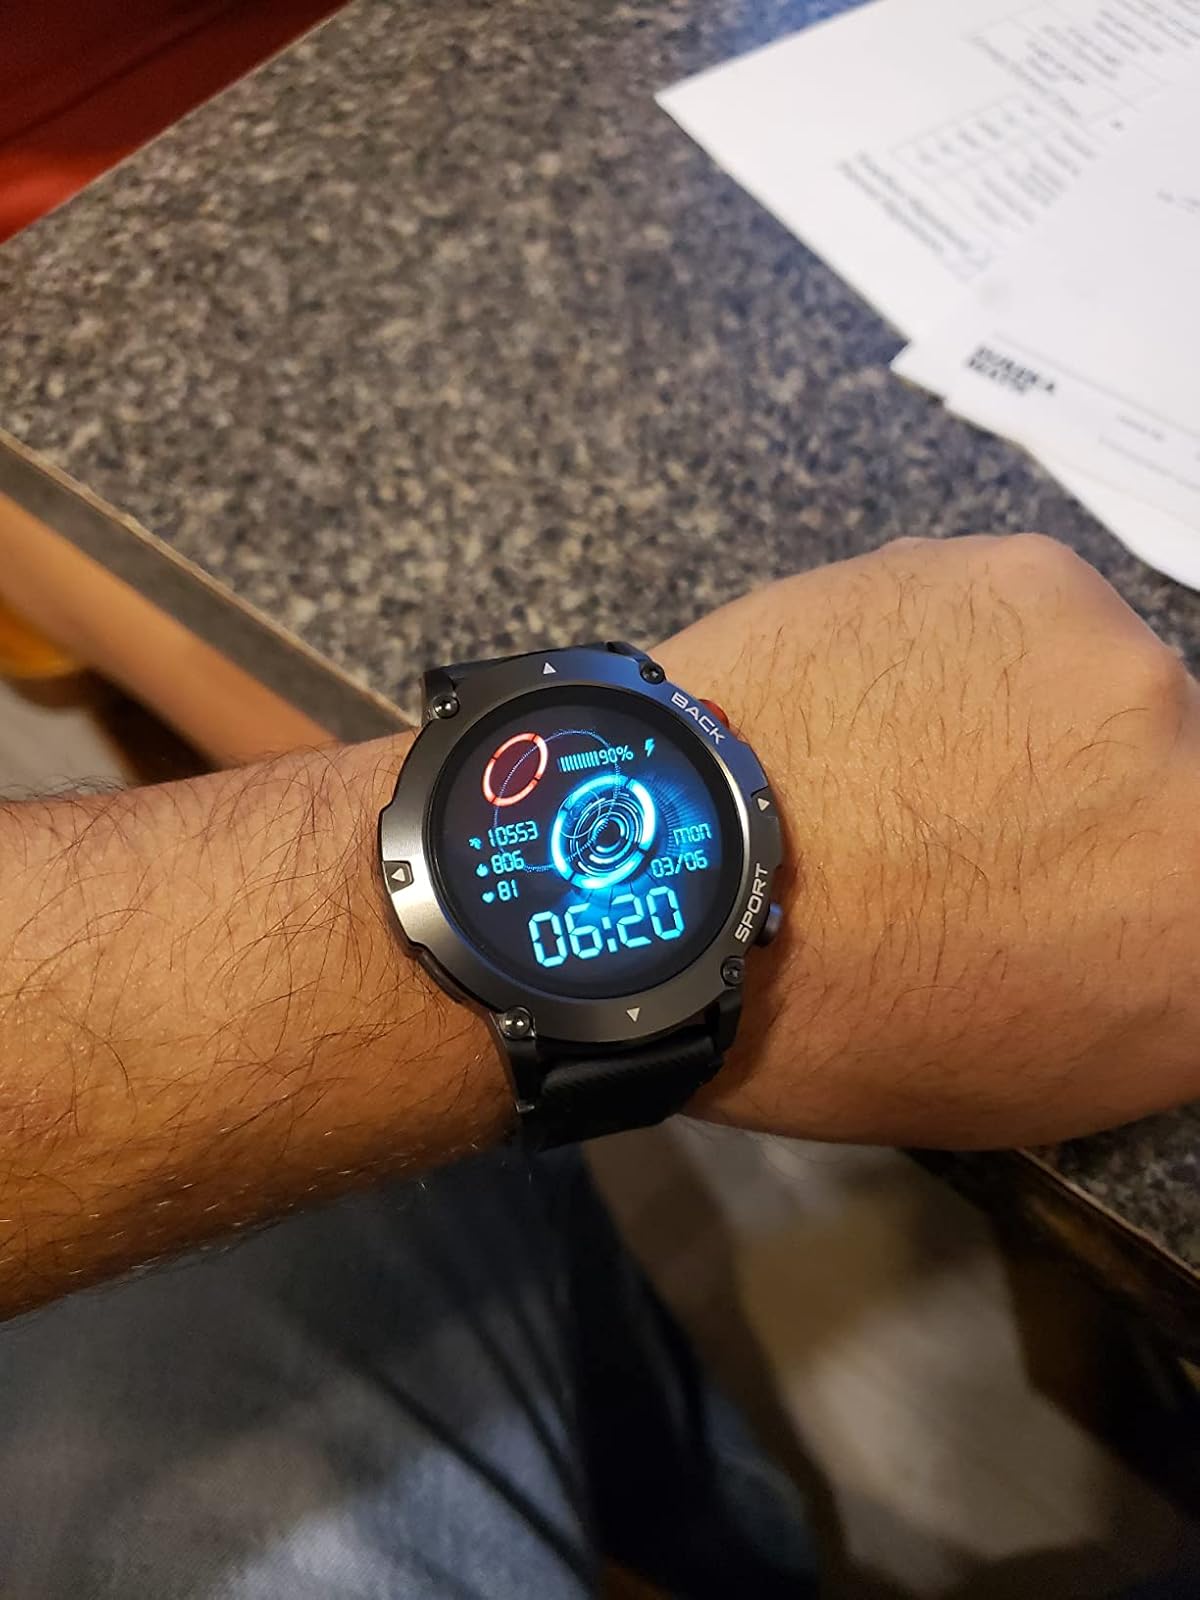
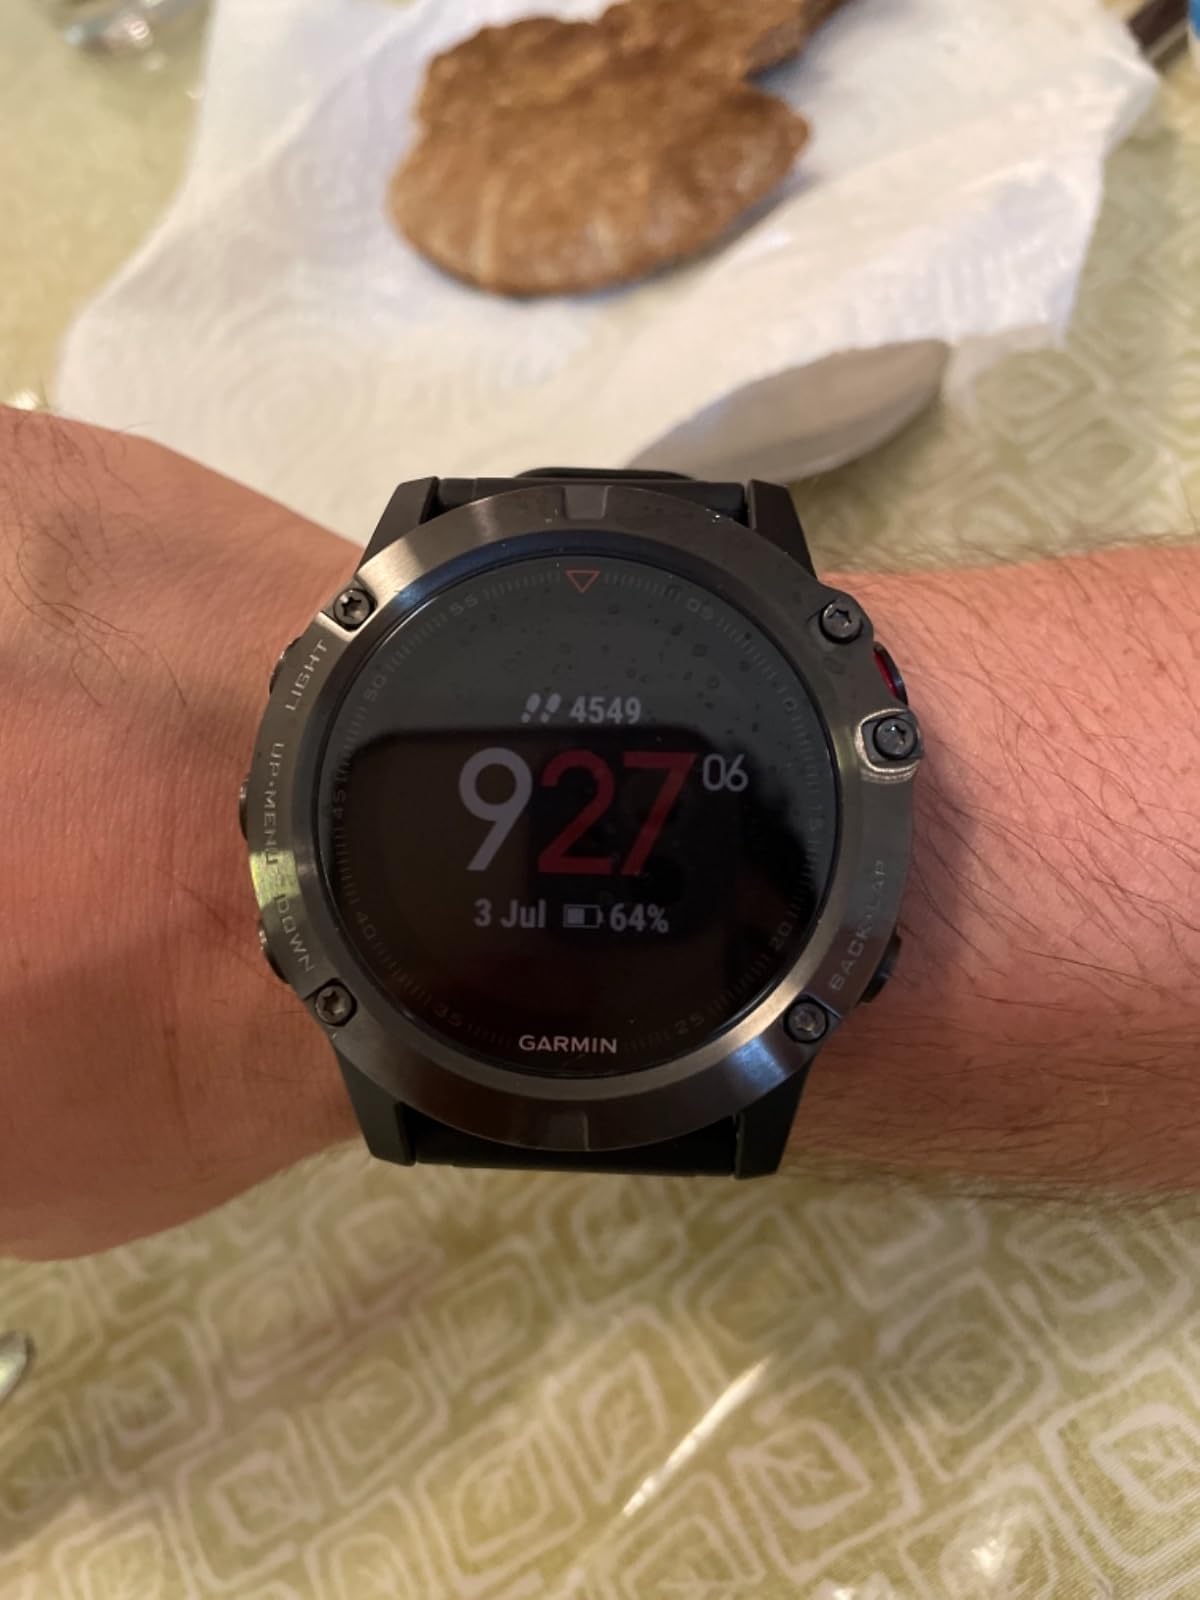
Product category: smartwatch
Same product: no